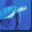
Label: turtle